Park Geun-hye

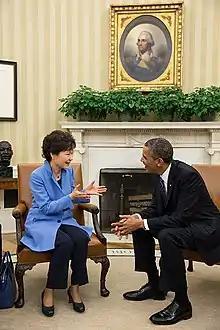
Park Geun-hye at a bilateral meeting with U.S. President Barack Obama on 7 May 2013

After taking office, Park met with Secretary of State John Kerry and U.S. President Barack Obama. Park's trip to the United States in May 2013 was her first foreign trip after taking office. Like many of her predecessors, Park maintained a close relationship with the U.S., which has over 20,000 soldiers stationed in South Korea. During her visit to the U.S., she addressed a joint session of the U.S. Congress, where she called for a united front against any North Korean provocations. Park also called for a strong global relationship between South Korea and the United States.